Lorne, Scotland

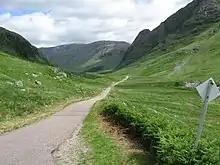
Glen Etive

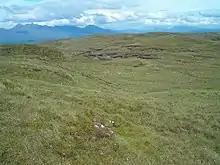
Typical moorland in the south of Lorn

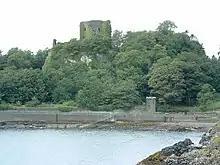
The medieval castle at the site of Dun Ollaigh, capital of the Cenél Loairn

Lorn is bordered on the west by the Firth of Lorne, which separates it from Mull. The northern border is Glen Coe, and Rannoch Moor, which detach it from Lochaber, while on the east, the Bridge of Orchy hills, and Glen Orchy, separate it from Breadalbane. Running along the south eastern border, Loch Awe separates Lorn from Knapdale, and the rest of Argyll to the south.